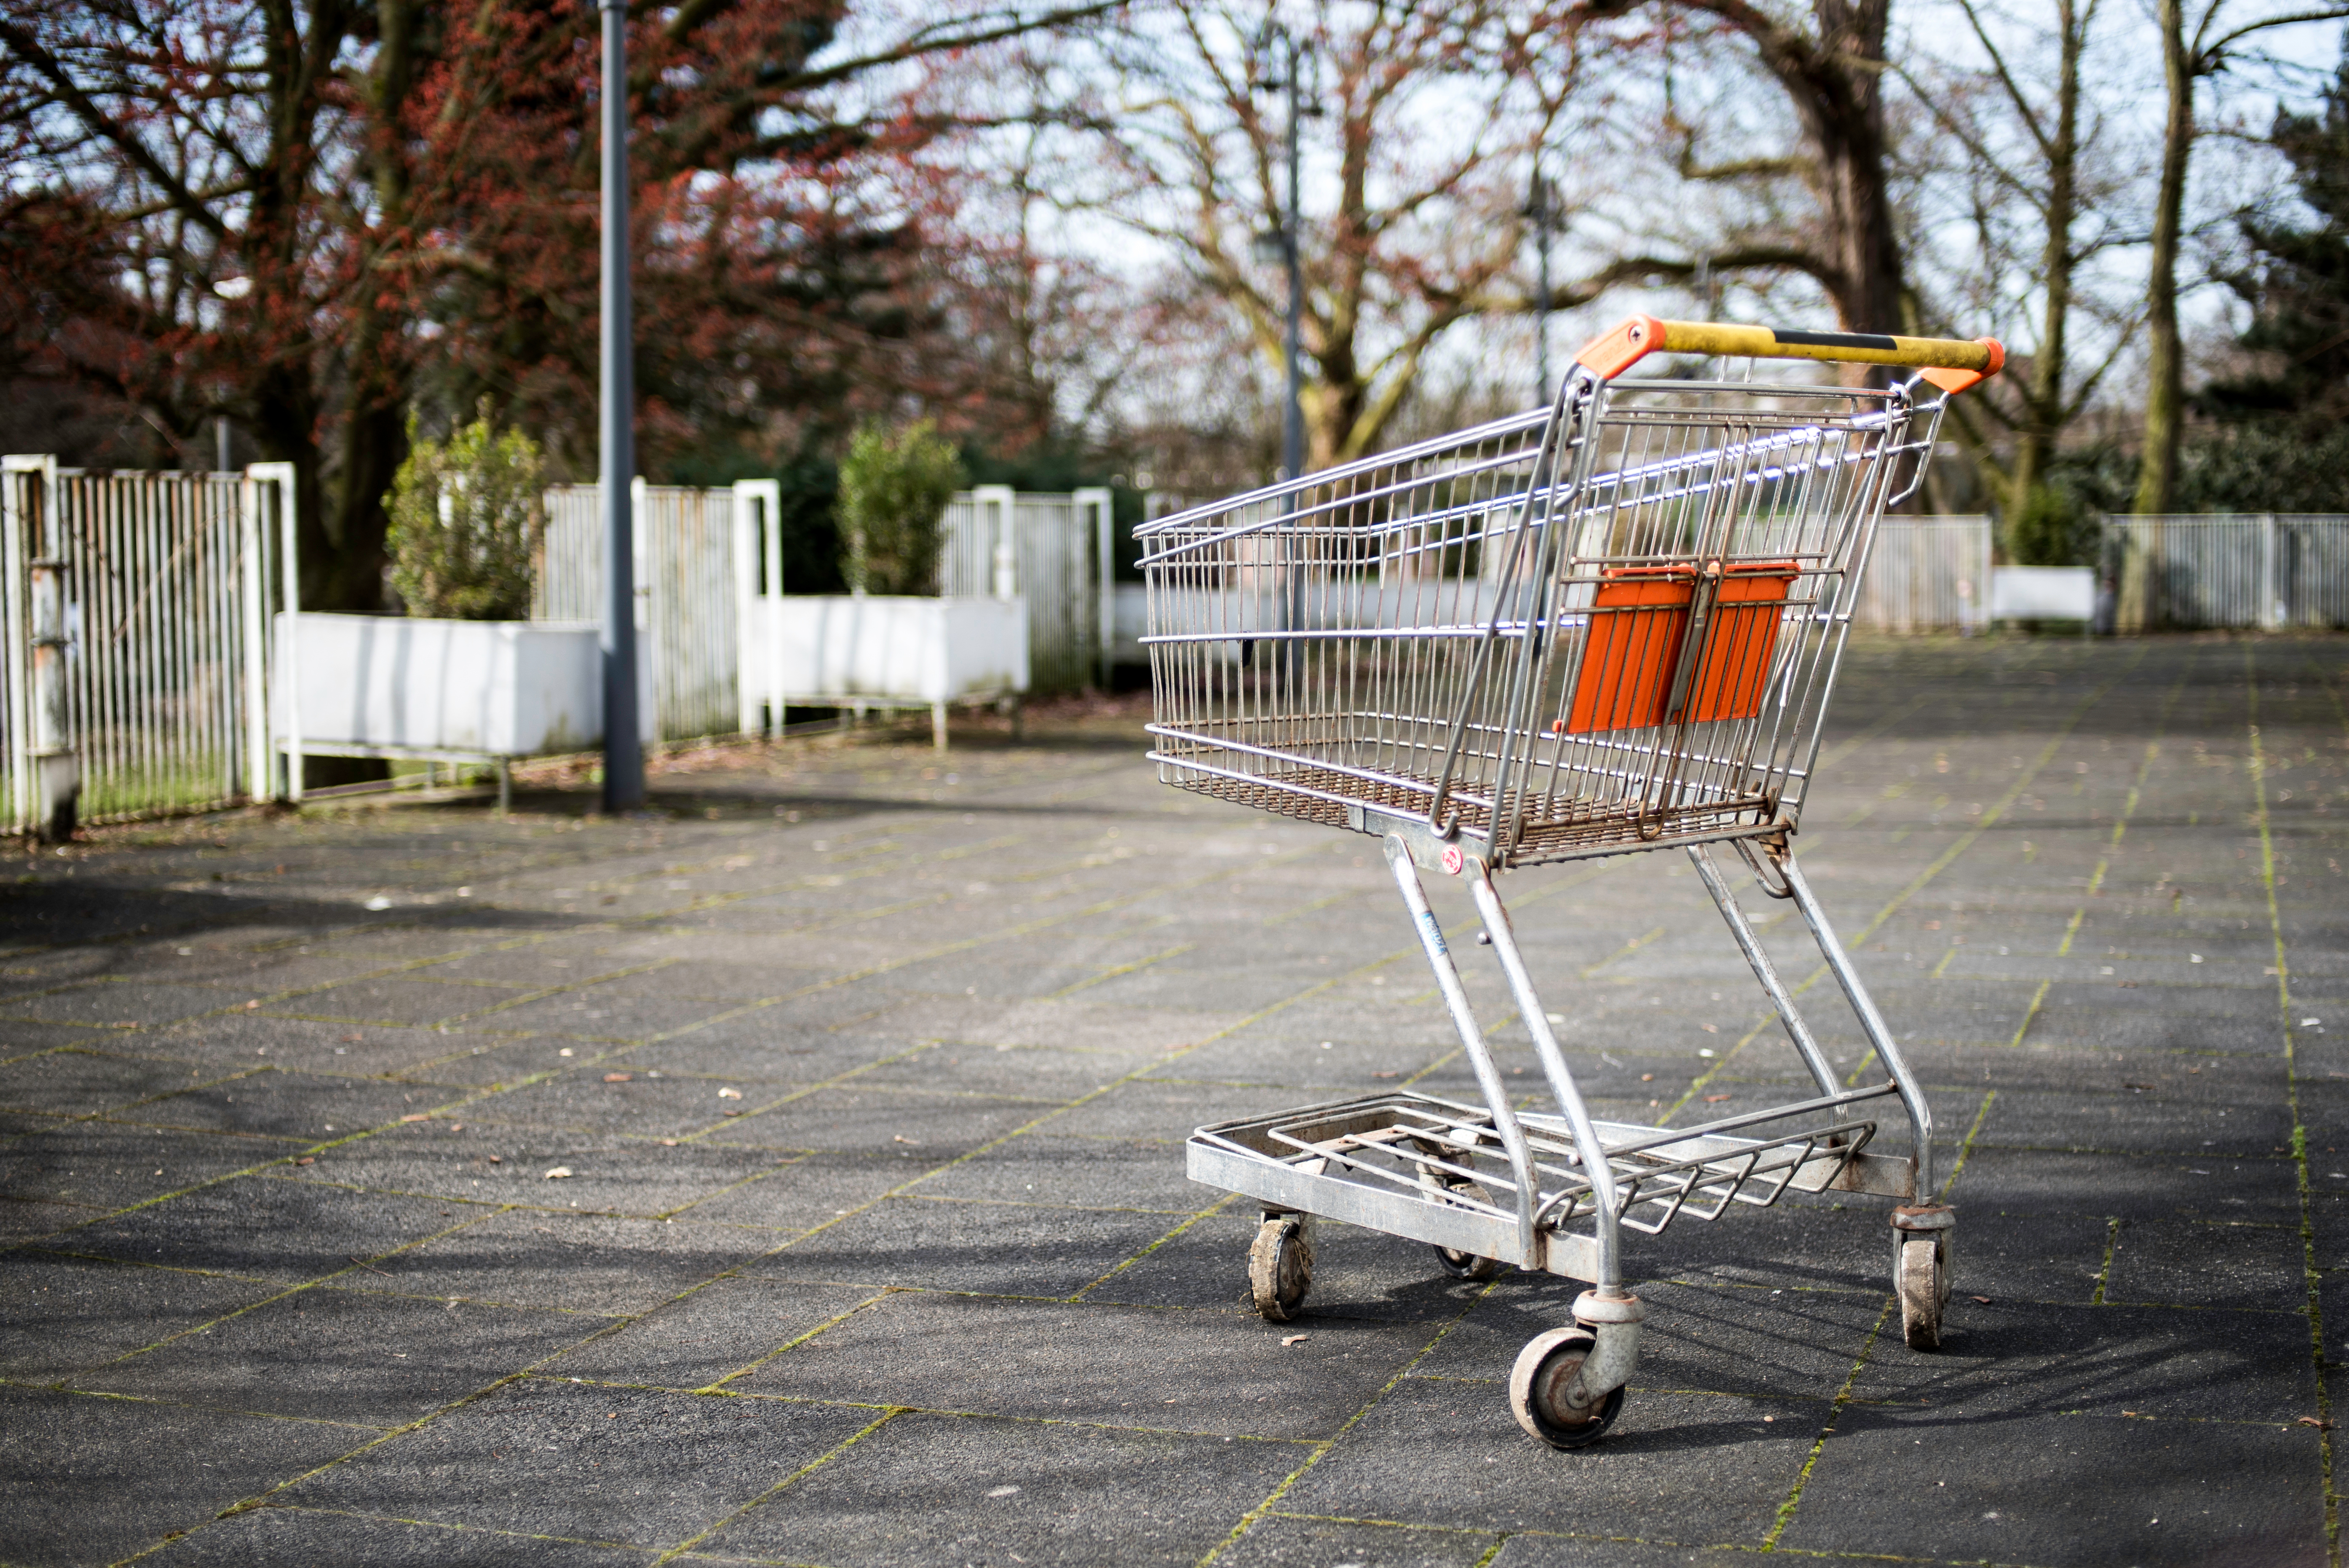
cart, vehicle, furniture, playground, shopping cart